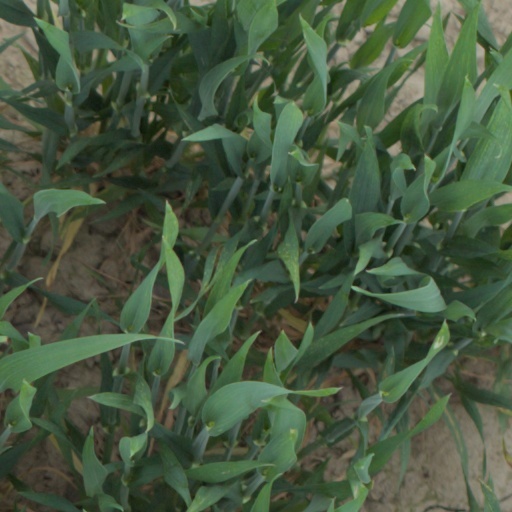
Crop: wheat